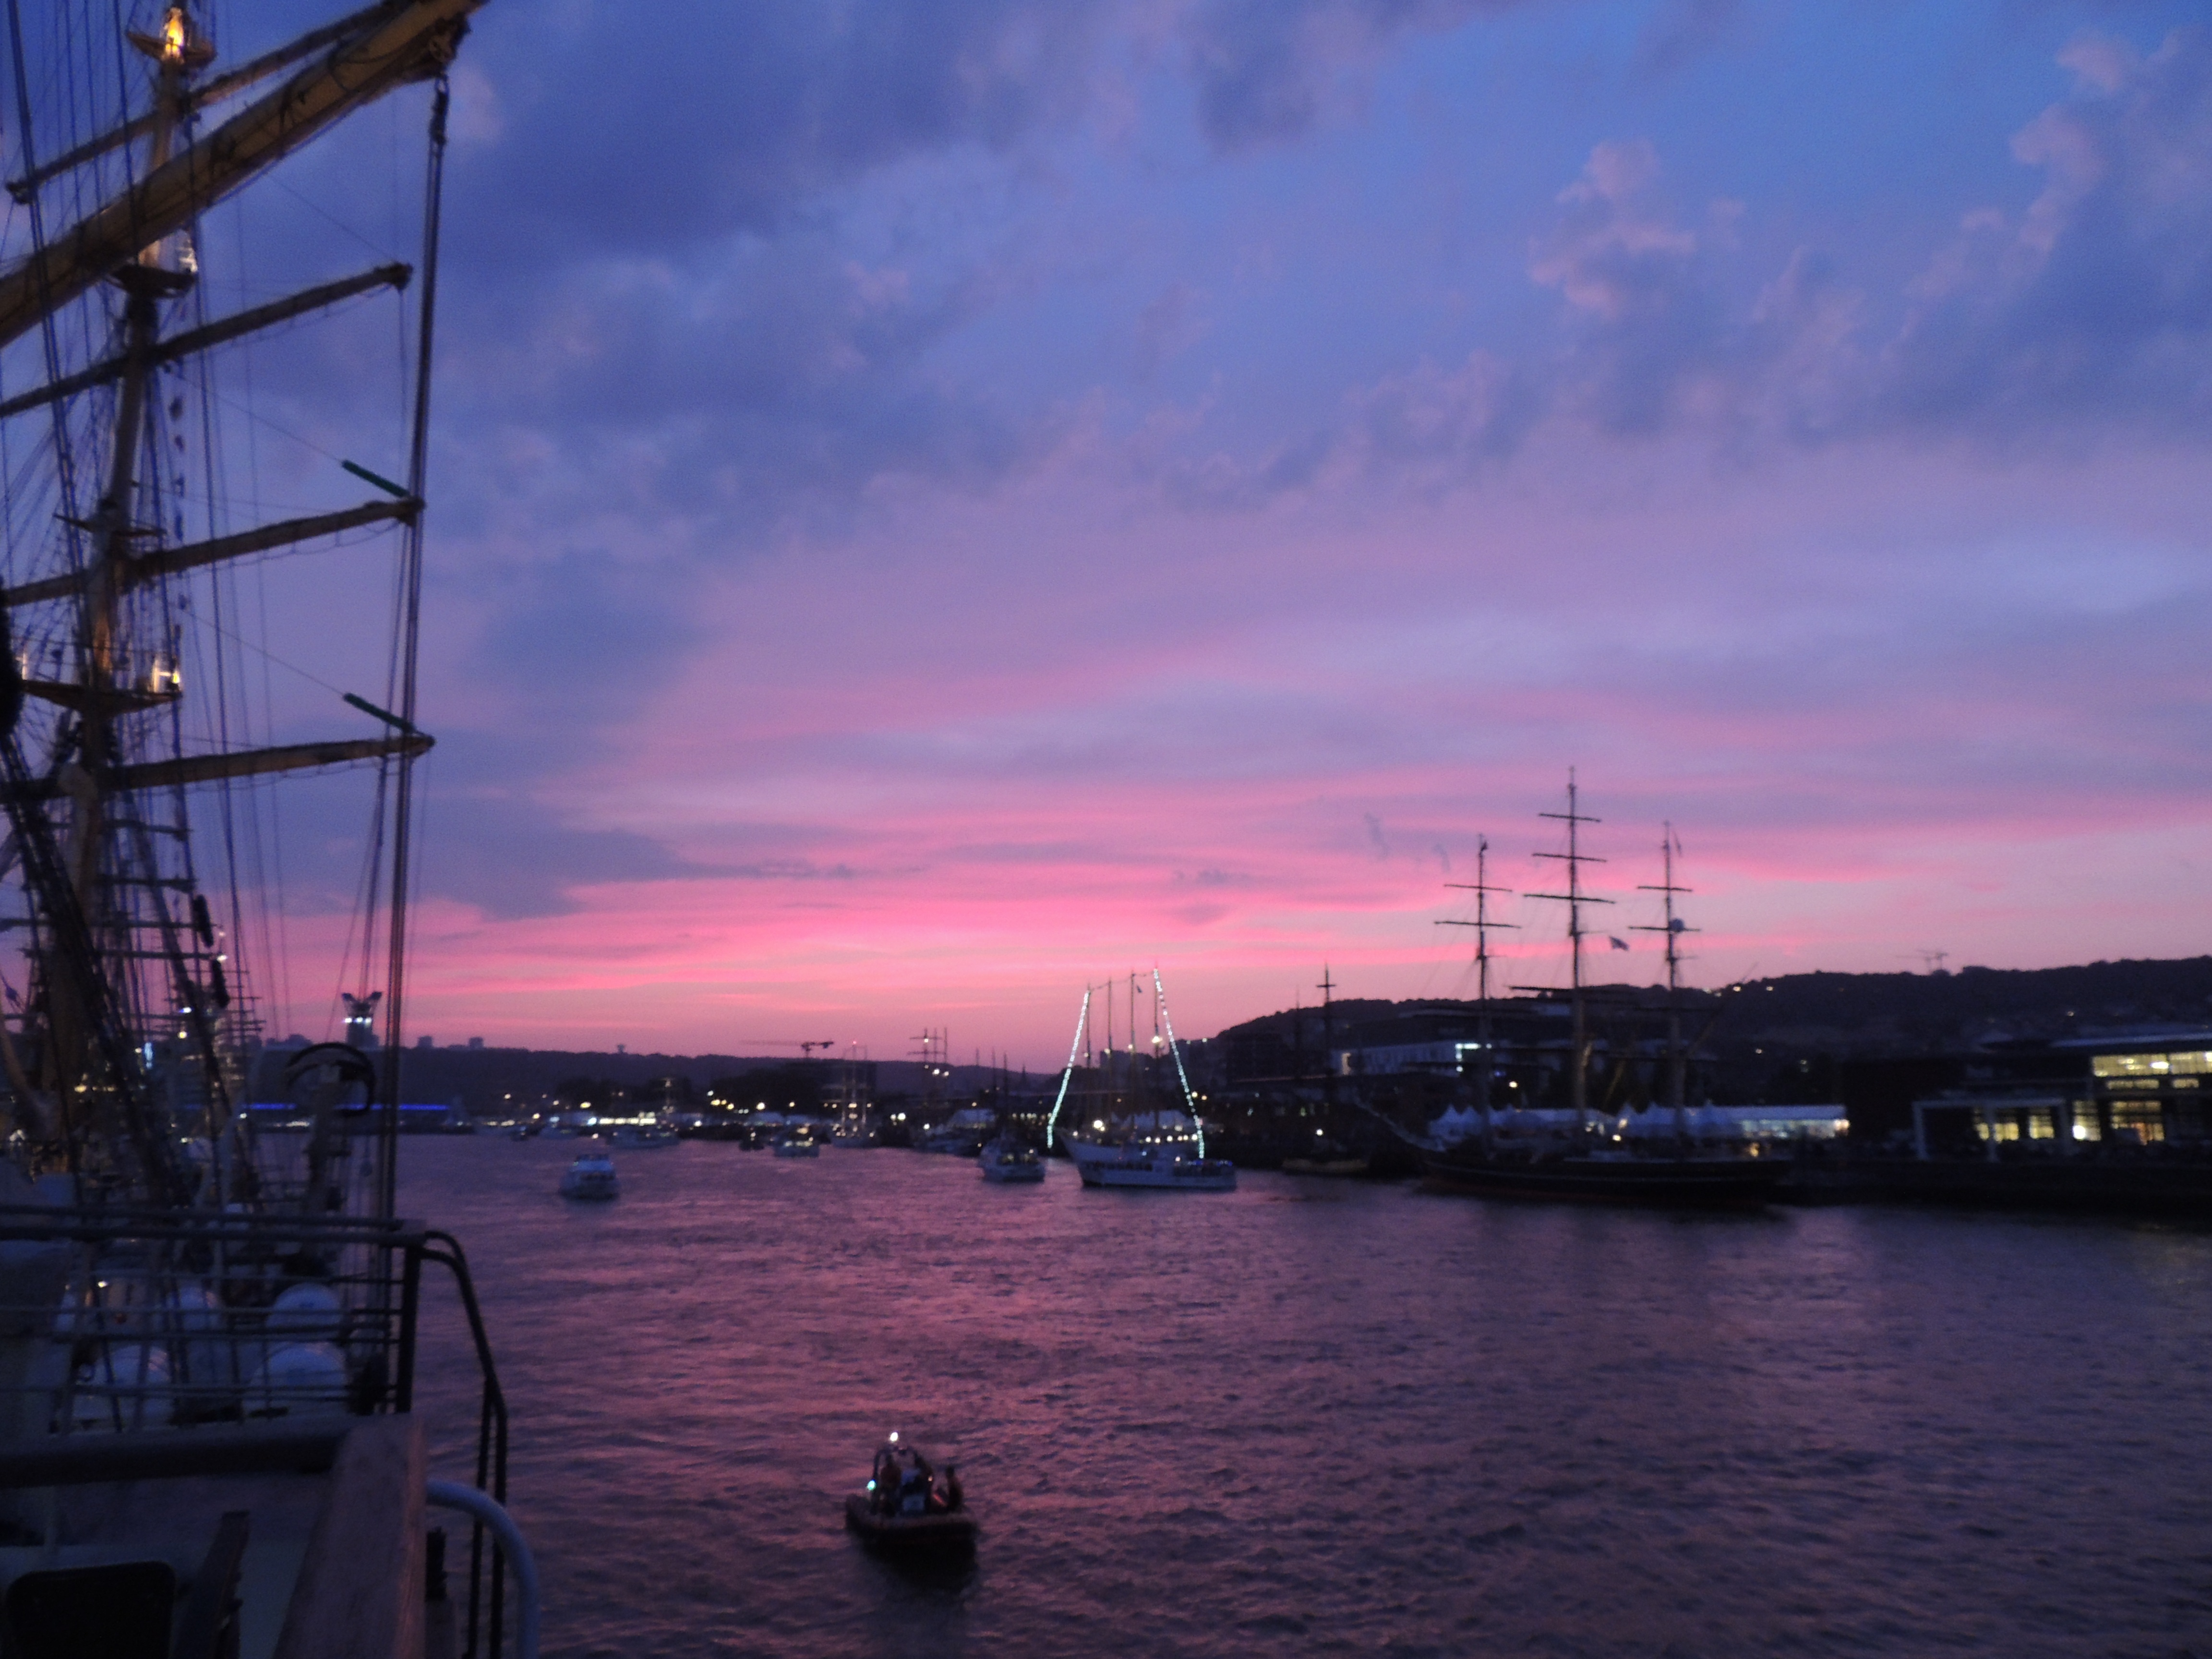
sea, dock, cloud, sky, sunrise, sunset, morning, dawn, cityscape, dusk, evening, reflection, vehicle, harbor, marina, port, sailboat, waterway, boats, afterglow, sena, armada